Old Ship, Richmond

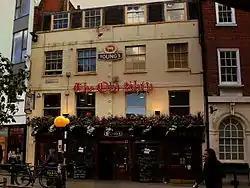

The Old Ship is a Grade II listed public house at 3 King Street, Richmond in the London Borough of Richmond upon Thames. It was built in the 18th century, and the architect is not known. Prior to 1725 it was known as the Six Bells: it acquired its present name in the 1780s and has been a Young's pub since 1860.